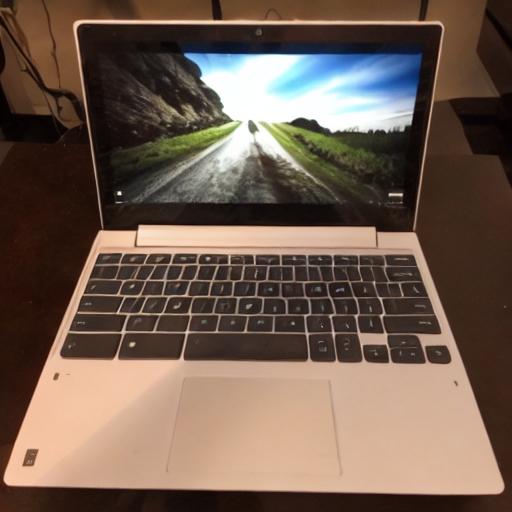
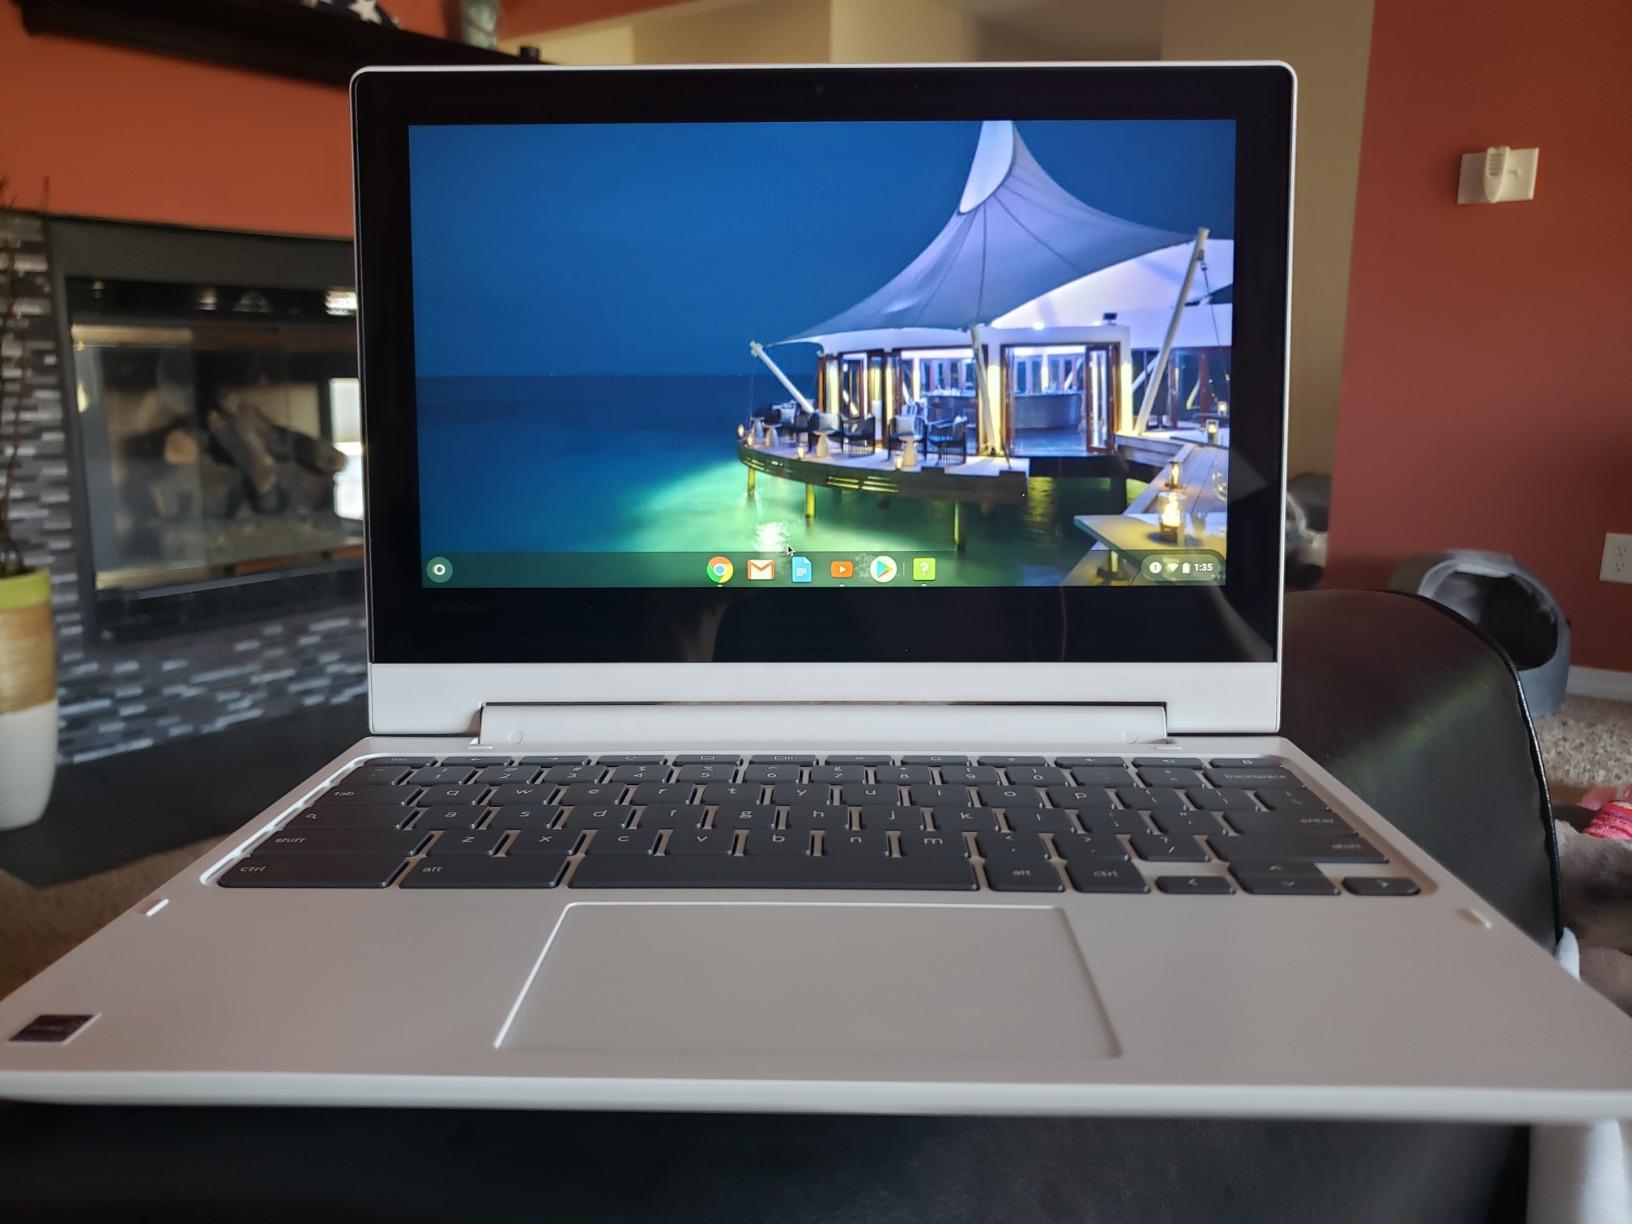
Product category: laptop
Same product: no